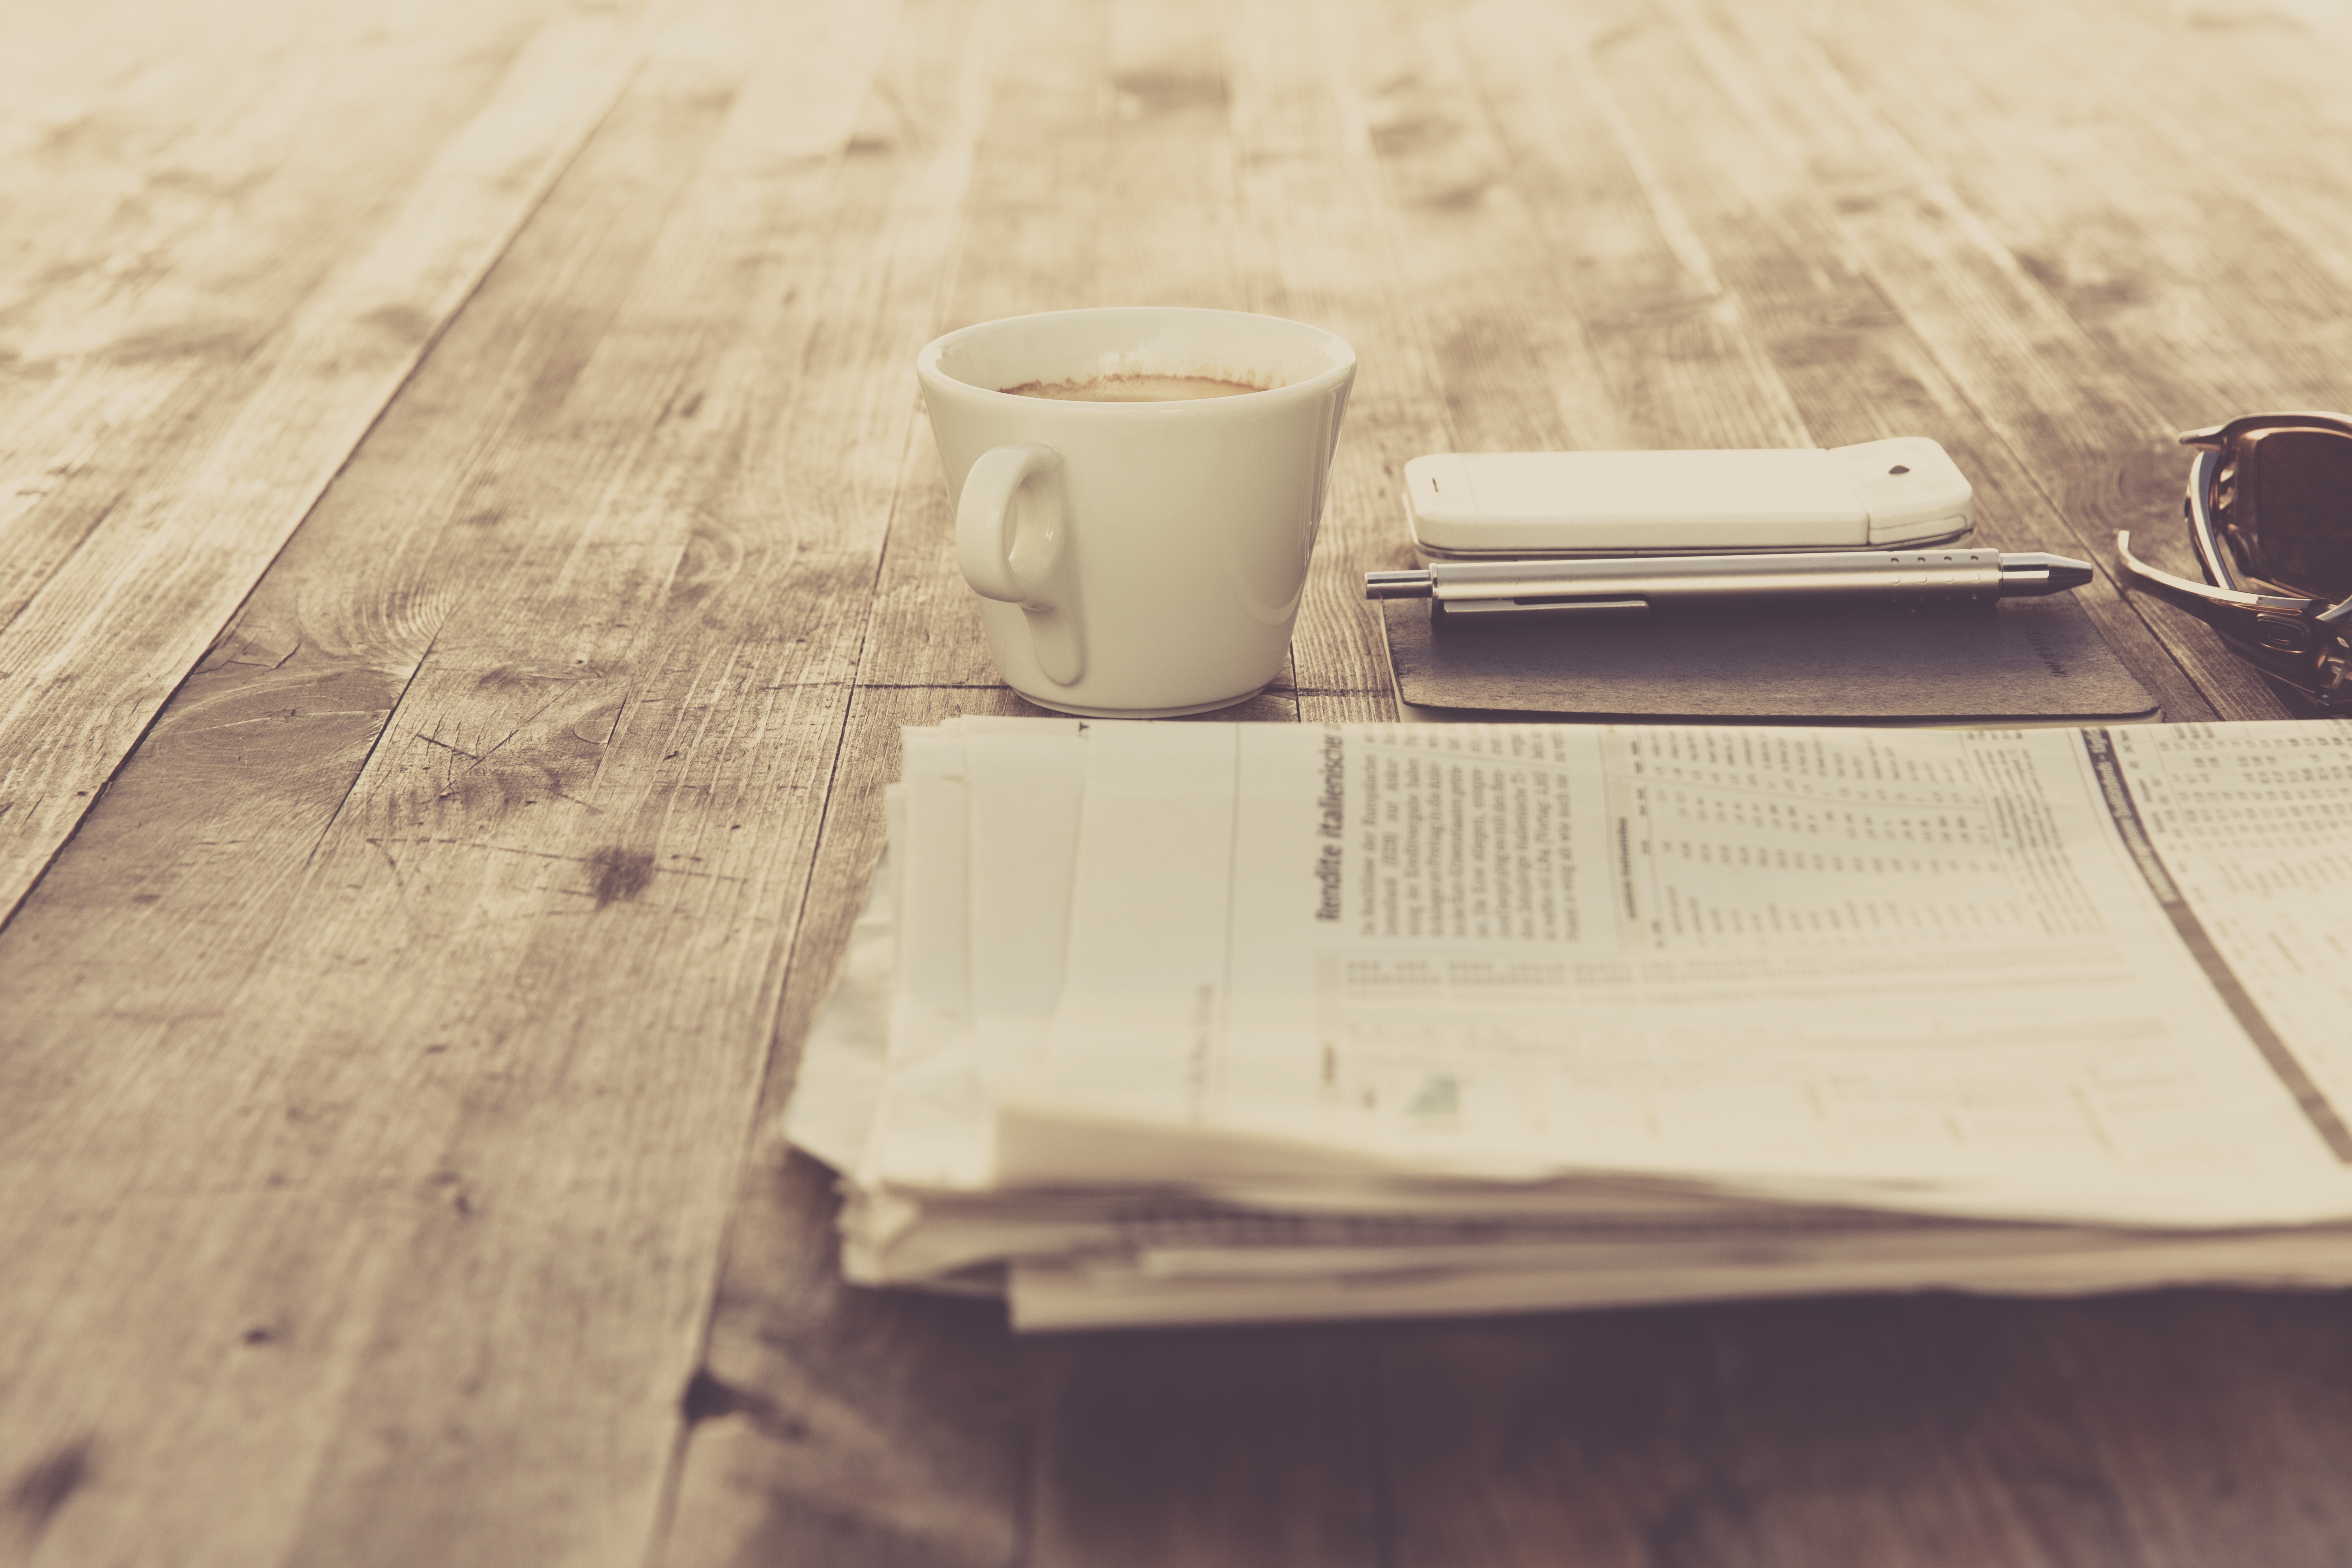
notebook, smartphone, writing, table, coffee, plant, wood, white, vintage, retro, floor, newspaper, money, sunglasses, photograph, style, shape, trend, flooring, neo urban, shares, solid wood